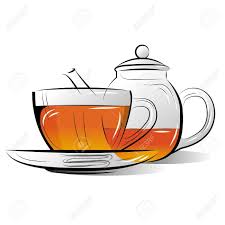
Ñu ngi gis ci beneen wàll bi lu mel ni ay xob xobu ratt yoo xam ne yu bari la yoo xam ne dafa tege ci benn benn table. Waaw loolu lañ gis.